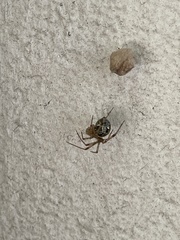
Species: Parasteatoda_tepidariorum